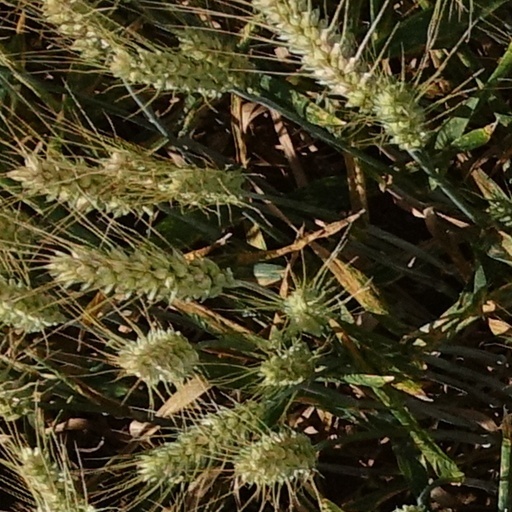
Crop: wheat